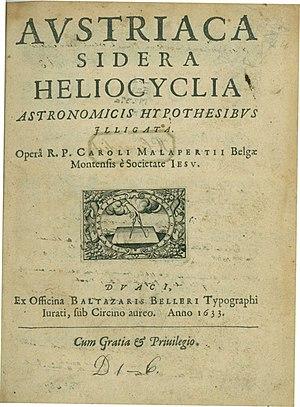
Charles Malapert, né en 1581 à Mons, Hainaut, Belgique et mort en 1630, Vitoria, Pays basque, était un prêtre jésuite, poète latin, enseignant et astronome belge du XVIIᵉ siècle.